Nazgûl

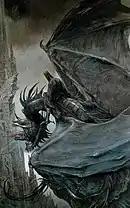
John Howe's illustration of the Witch-king's flying steed drove the design of the monsters in Peter Jackson's films.

In the Rankin-Bass adaptation of "The Return of the King", the Nazgûl are robed skeletons with white hair. They ride winged horses, although the Witch-king rides a creature more in line with the book when he confronts Éowyn. The 1981 BBC Radio serial of "The Lord of the Rings" has the Nazgûl chant the Ring-inscription in the Black Speech of Mordor. The 1991 Russian television play "Khraniteli" features a group of Nazgûl galloping through a snowy pine forest; they wear black cloaks, with glimpses of red equipment.